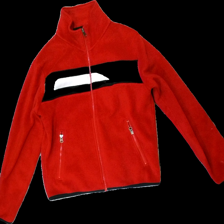
View: front
Type: Sweater
Category: Ladies
Brand: Not in the list
Brand text on label: Northbrook
Colors: Red, White, Black
Material: 100% Polyester
Pattern: Embroidered
Cut: Regular
Size: 40
Stains: Minor
Damage: stain
Damage location: middle right
Price range: <50
Recommended usage: Recycle
Description: Red fleece sweater with zipper